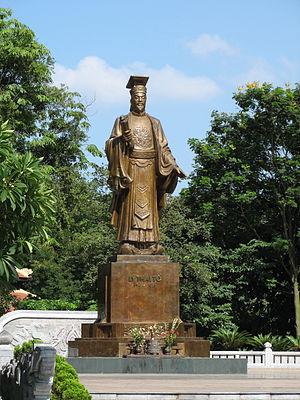
Lý Thái Tổ né le 8 mars 974 et mort le 31 mars 1028 est le roi du Đại Cồ Việt ancien nom du Vietnam, son règne dura 19 ans, de 1009 à 1028. Lý Thái Tổ est le fondateur légendaire de la Dynastie Lý qui fut une grande dynastie vietnamienne. Il succède à Lê Ngọa Triều de la Dynastie Lê antérieure, un Empereur cruel et sadique détesté par le peuple, son fils encore enfant sera écarté du pouvoir pour y installer Lý Thái Tổ.
Hanoï est la capitale du Viêt Nam. Située au nord du pays, au centre du delta du fleuve Rouge et sur les rives du fleuve Rouge, sa population est estimée à environ 7,5 millions d'habitants en 2018, dont 2,6 millions dans la ville-centre. Son aire métropolitaine abrite près de 16 millions d'habitants. Si Hanoï est la capitale du pays, elle n'est que la deuxième ville la plus peuplée du Viêt Nam, après Hô-Chi-Minh-Ville, située à 1 760 km au sud. Son paysage urbain est marqué par la présence de nombreux lacs, de grandes artères arborées, d'une vieille ville marchande parsemée de nombreux édifices religieux, de l'ancien quartier français, ainsi qu'une périphérie en pleine expansion. La cité impériale de Thang Long, située au cœur de l'ancienne citadelle est classée au patrimoine mondial de l'UNESCO.